Stratocumulus cloud

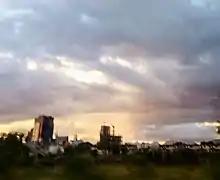
Rain from stratocumulus cloud cover

Stratocumulus clouds are similar in appearance to altocumulus and can be mistaken for such. A simple test to distinguish these is to compare the size of individual masses or rolls: when pointing one's hand in the direction of the cloud, if the cloud is about the size of the thumb, it is altocumulus; if it is the size of one's fist, it is stratocumulus. This often does not apply when stratocumulus is of a broken, fractus form, when it may appear as small as altocumulus.